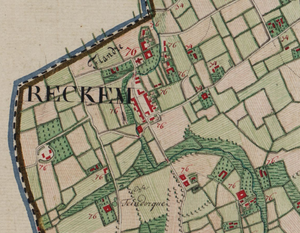
Reckem (aujourd'hui Rekkem) en Belgique sur la carte de Ferraris de 1777.
Rekkem est une section de la ville belge de Menin, en province de Flandre-Occidentale. Jusqu'en 1977, c'était une commune à part entière. Elle se nomme Retchème en picard. On trouve parfois les noms francophones de Reckem, Recheim et Rechem. En 1173, le village s`appelait encore Reckeham, similaire à Reclinghem en Artois et à Rijkegem, qui furent fondés par le Viking Rikiwulf en 876.